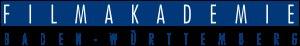
La Femis ou la FEMIS, également appelée École nationale supérieure des métiers de l'image et du son dans sa forme longue, est un établissement public d'enseignement supérieur français, membre de l'université Paris sciences et lettres.